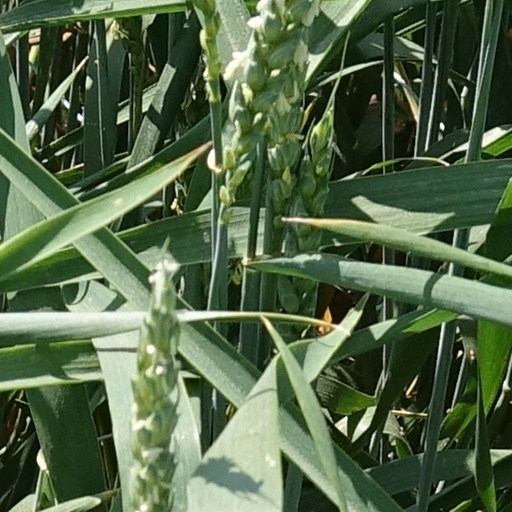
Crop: wheat